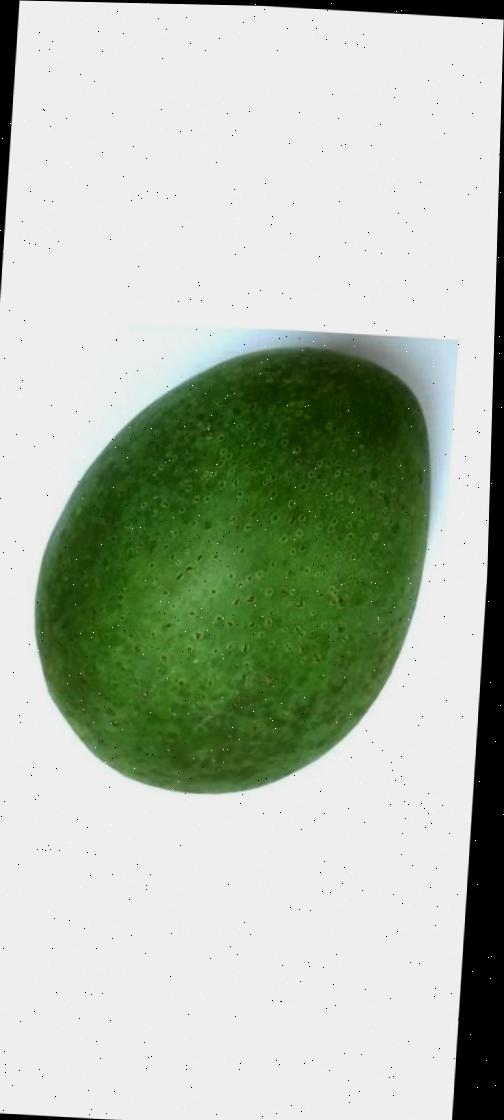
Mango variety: Ashshina Zhinuk